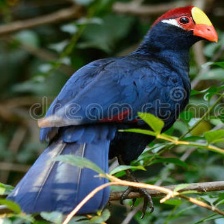
Species: VIOLET TURACO
Scientific name: MUSOPHAGA VIOLACEA